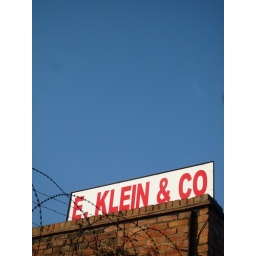
got excited by this sign and the blue sky until I realised you spell Yve with a &amp;quot;Y&amp;quot; !